Karen Demirchyan Complex

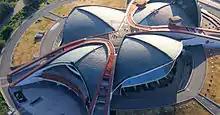
The complex from a bird's eye view

The complex's external structure is designed in the shape of a large bird opening its wings. Its architectural concepts include a turning stand of 1,008 seats, that can rapidly connect the arena and the concerts hall big halls to reveal additional seating, a concept for which the architects were awarded the USSR State Prize, the highest of its kind, in 1987.